Tver Karelia

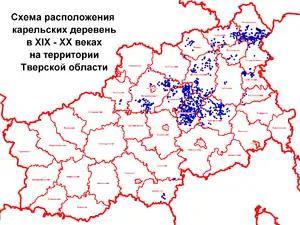
Karelian villages of the Tver oblast

In 1930, according to the statistical collection of the Moscow Oblast Executive Committee (at that time the eastern part of the former Tver province was part of the Moscow region), Karelians lived in the following districts: